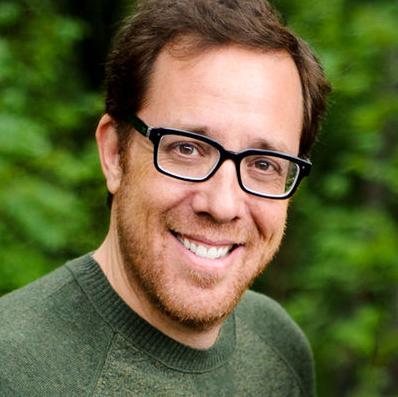
Age: 48